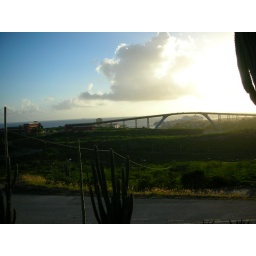
Tall steel bridge over the ship cut to Curacao's inner harbor.